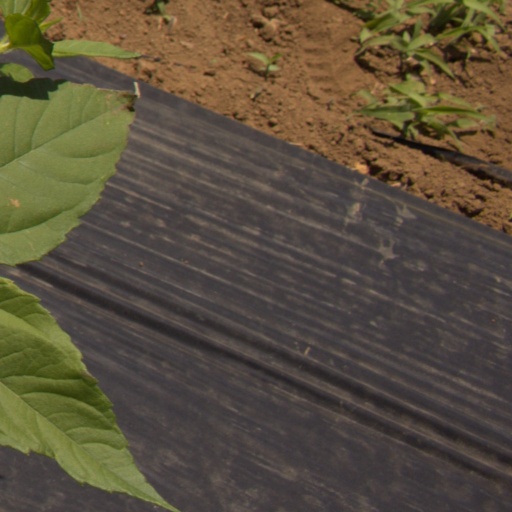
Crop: Jerusalem artichoke